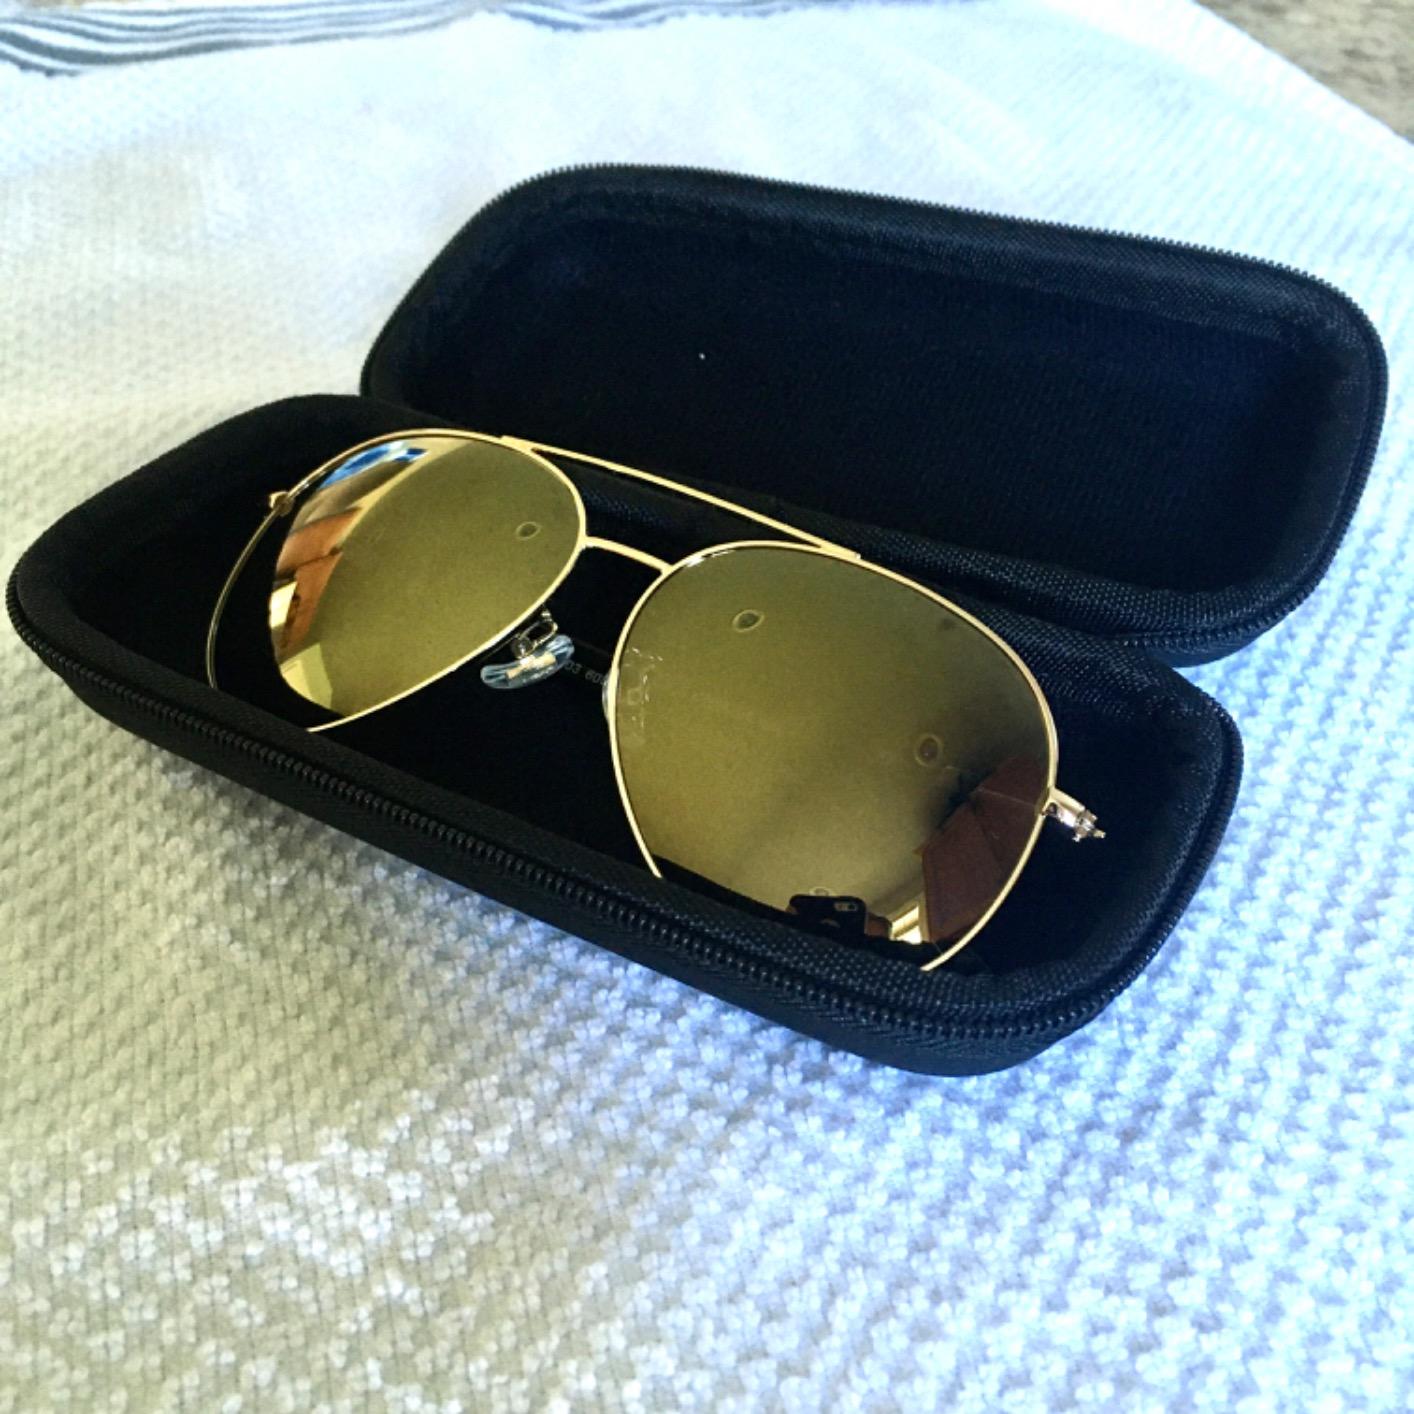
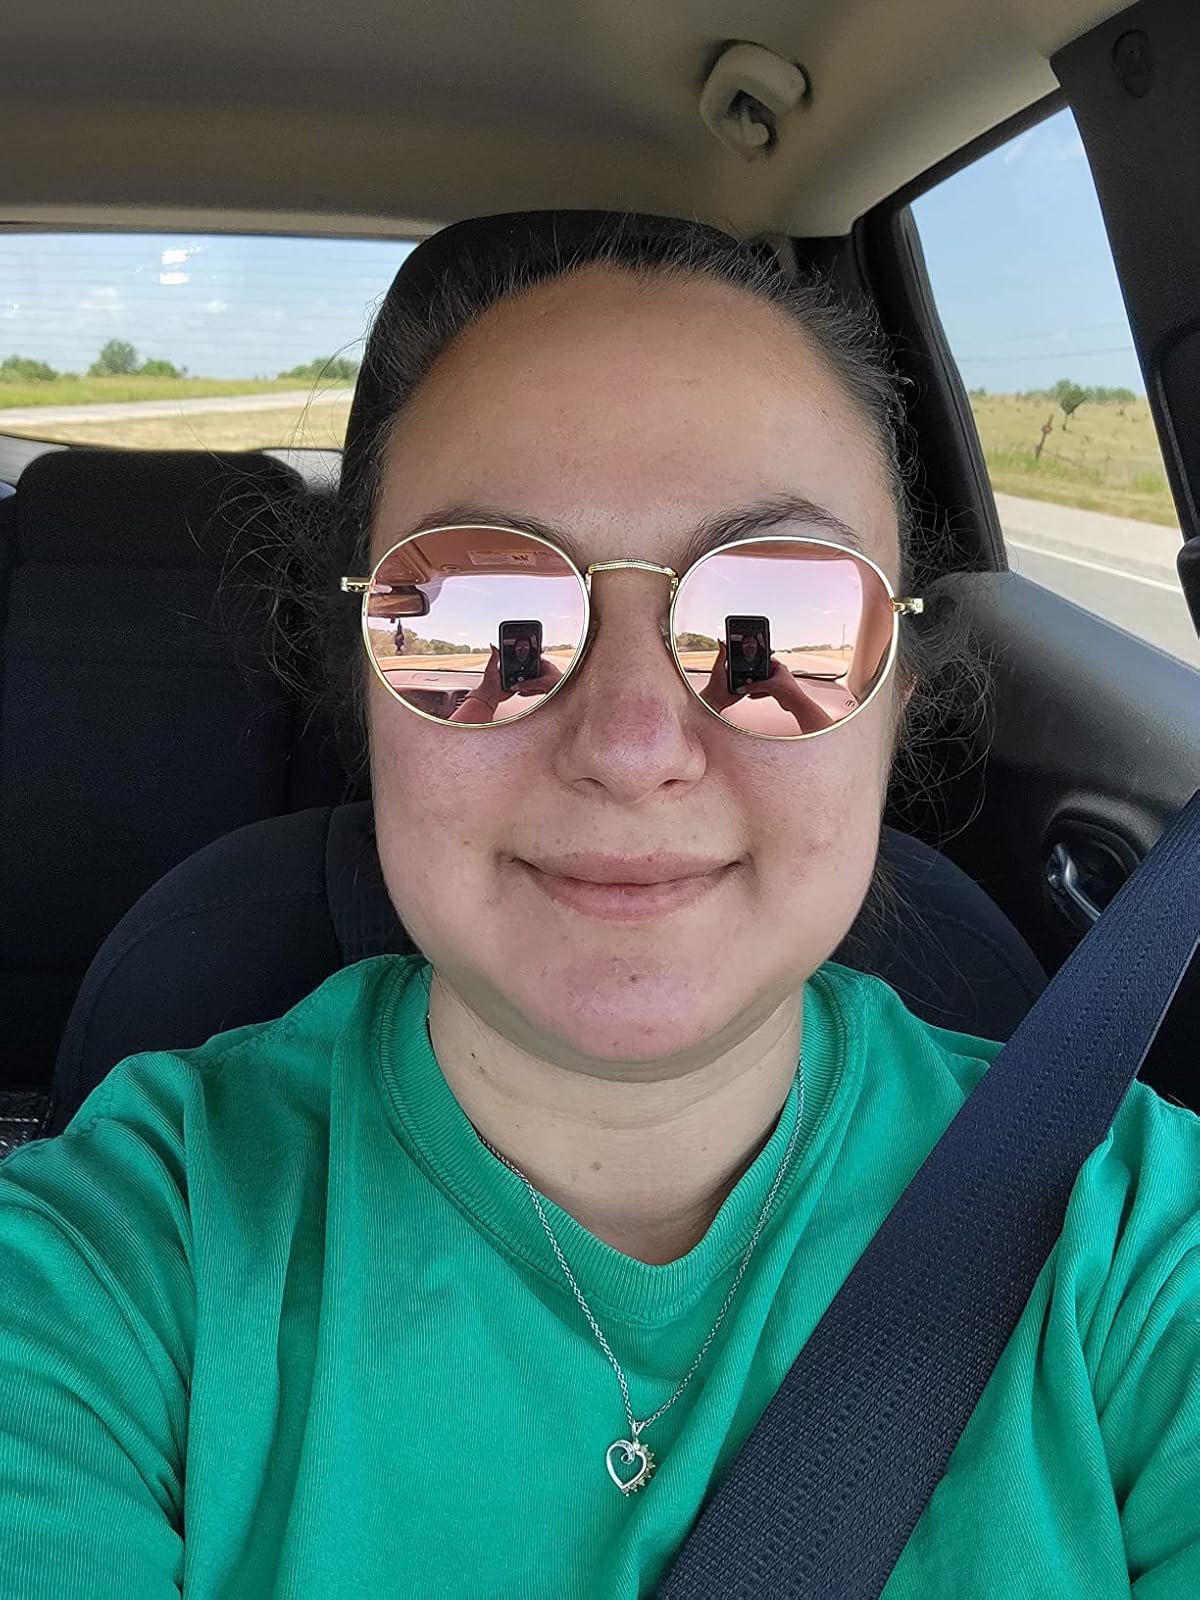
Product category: accessories_sunglasses
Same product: no